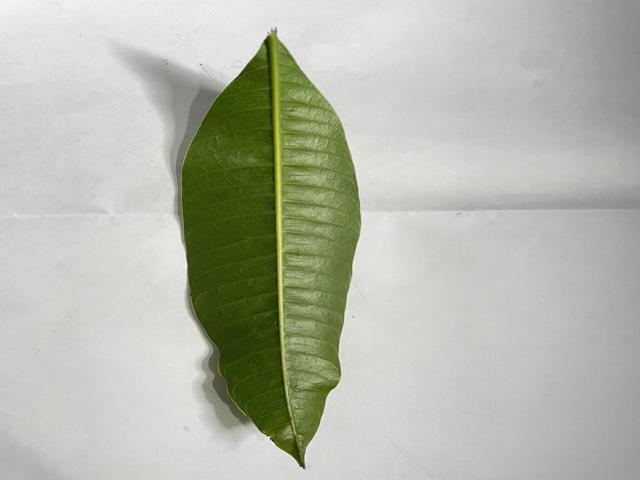
Mango leaf variety: Fazli